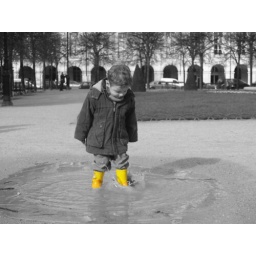
the boy in the yellow boots